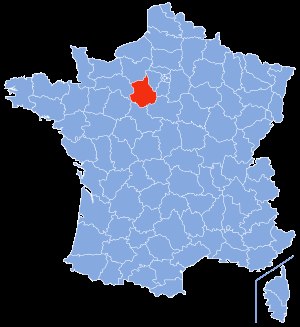
Eure-et-Loir
Eure-et-Loirs placering
Eure-et-Loir er et fransk departement i regionen Centre. Hovedbyen er Chartres, og departementet har 407.665 indbyggere.